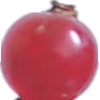
Label: redcurrant